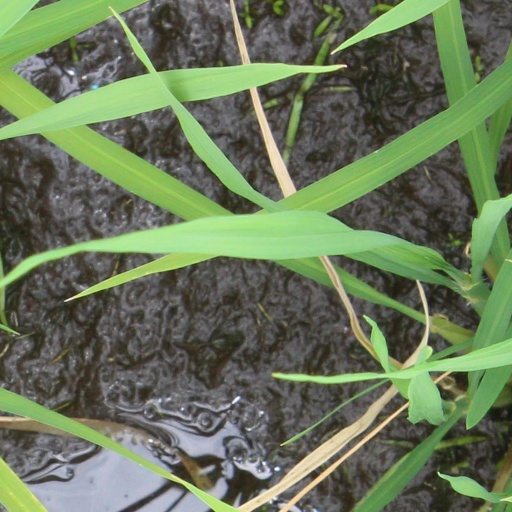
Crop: rice